Athittayawong

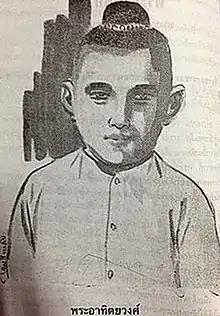

Athittayawong (born 1618) was the shortest-reigning monarch of Ayutthaya, only for 36 days in 1629 and the last king of the Sukhothai dynasty.